Taaqatwar

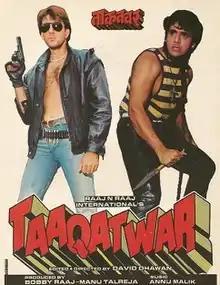
CD soundtrack

Taaqatwar (: "Powerful") is a 1989 Indian Hindi-language action film directed by David Dhawan (in his directorial debut) and starring Sanjay Dutt, Govinda, Neelam Kothari and Anita Raj. Govinda worked with David Dhawan for the first time in "Taaqatwar". He then formed a successful collaboration with David Dhawan and went on to act in 17 films directed by him.